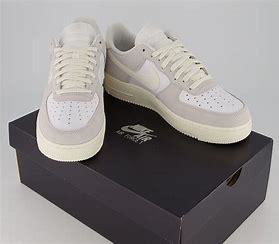
Brand: Nike
Model: Air Force 1 07